Daqian

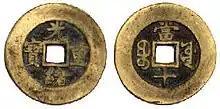
A Guangxu Zhongbao (光緒重寶) cash coin of 10 "wén".

In the year 1883 the imperial government of the Qing dynasty made an attempt to restore the copper-alloy cash coins back to their original units, because the new units had created chaos among private money shops in China who were willing to pay premium copper-alloy cash coins to call back their own privately produced banknotes that were issued in "Beijing cash" (Jingqian) units. This was done out of a fear of the large capital cost of having to later redeem their banknotes that were based on the previous standards of copper-alloy cash coins.